María Teresa de Borbón, 15th Countess of Chinchón

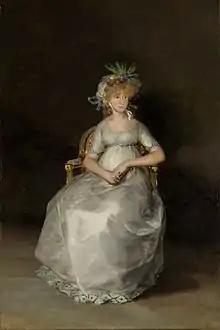
"The Countess of Chinchon",

María Teresa de Borbón y Vallabriga, 15th Countess of Chinchón (María Teresa Carolina; 6 March 1779 – 23 November 1828), was a Spanish noblewoman and grandee. She was a patrilineal granddaughter of Philip V of Spain.